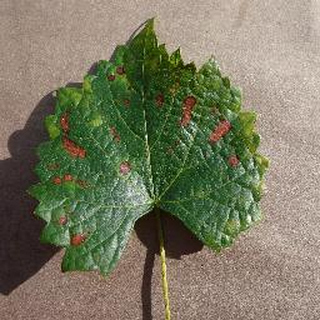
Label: grape_esca_black_measles